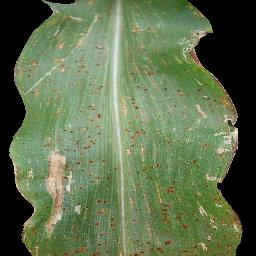
Label: Corn___Common_rust